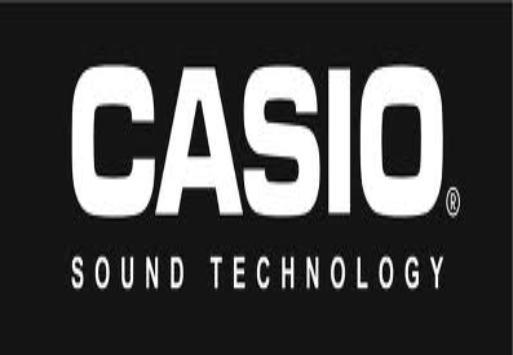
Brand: Casio
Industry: Clothes